Border Personnel Meeting Point

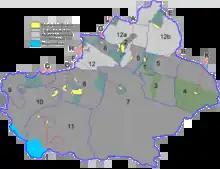
Map of Xinjiang Uyghur Autonomous Region with disputed areas shown in blue

Border Personnel Meeting points are locations along the disputed Sino-Indian territories on Line of Actual Control (LAC) where the armies of both countries hold ceremonial and practical meetings to resolve border issues and improve relations. While border meetings have been held since the 1990s, the first formal Border Personnel Meeting point was established in 2013. There are five meeting points: two in the Indian Union Territory of Ladakh, one in Sikkim, and two in Arunachal Pradesh in India's Central and Eastern sectors.